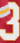
Number: 3